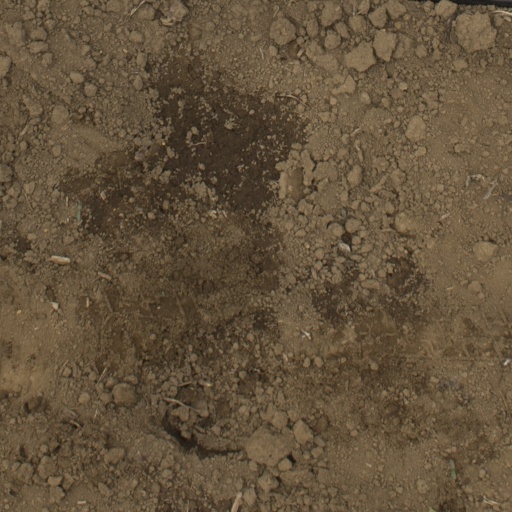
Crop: Jerusalem artichoke